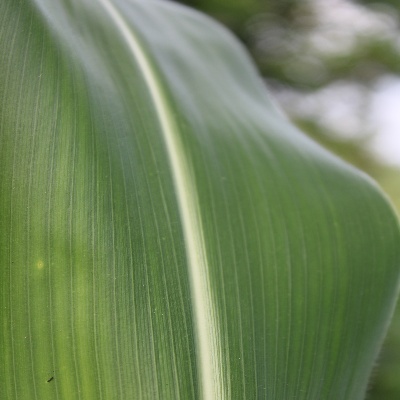
Crop: Maize
Condition: leaf spot